Wiss House

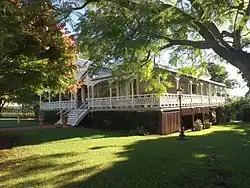
House and gardens, 2015

Wiss House is a heritage-listed detached house at 7 Ann Street, Kalbar, Queensland, Australia. It was built from to 1940s. It was added to the Queensland Heritage Register on 26 August 1993.